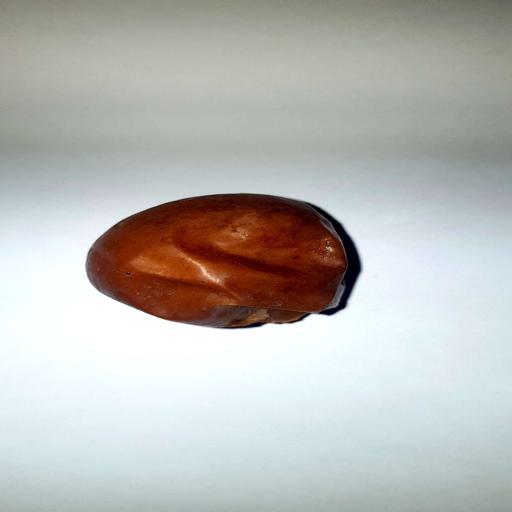
Label: bruised